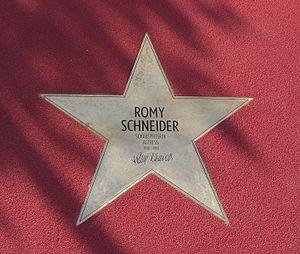
Romy Schneider [ʁomi ʃnɛdɛʁ], née sous le nom de Rosemarie Magdalena Albach le 23 septembre 1938 à Vienne, alors dans le Reich allemand, et morte le 29 mai 1982 à Paris, est une actrice allemande naturalisée française.
Le Boulevard des stars, est une allée de Berlin située à proximité de la Potsdamer Platz et où sont insérées sur la voirie piétonne des étoiles honorant des célébrités germanophones du milieu du cinéma, sur le modèle du Walk of Fame d'Hollywood.